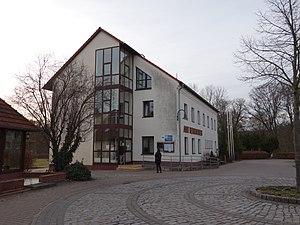
Vue orientale du siege d' Amt Nennhausen, commune de Nennhausen, arrondissement Pays de la Havel, état fédéral de Brandebourg, Allemagne Object location52°